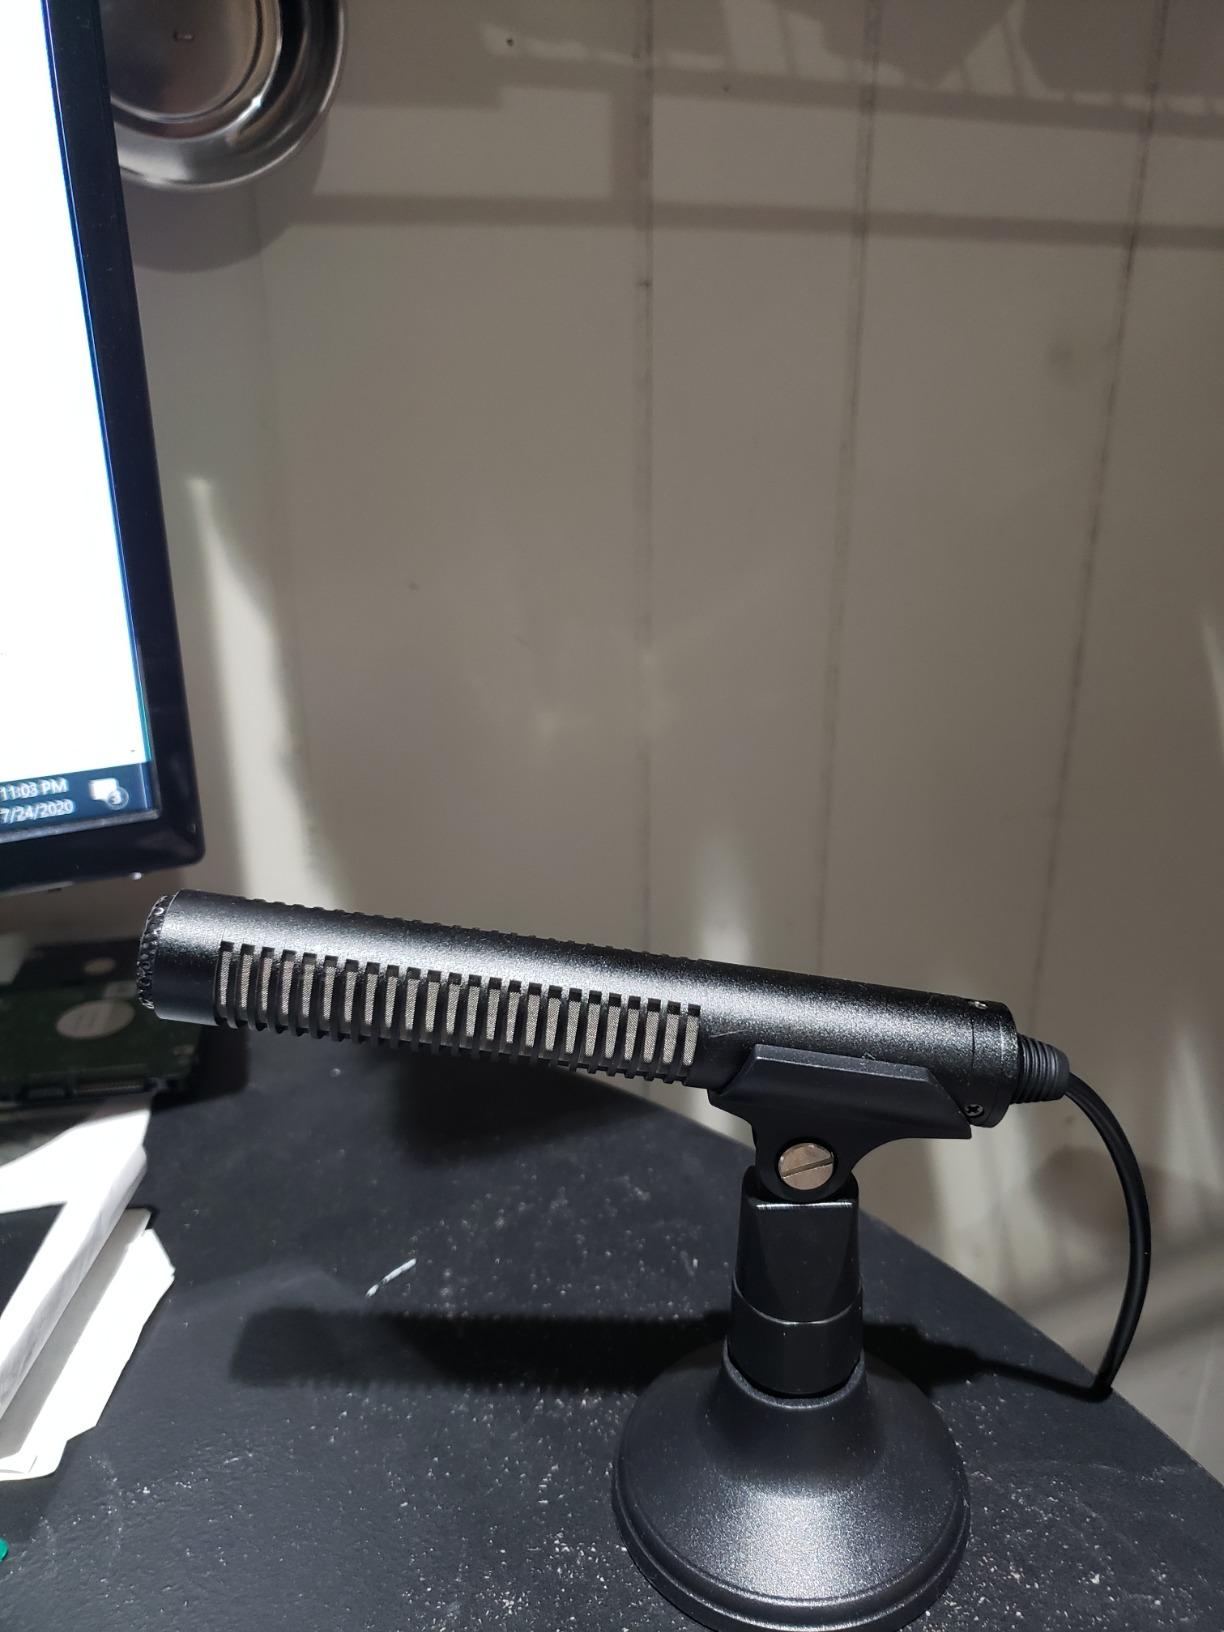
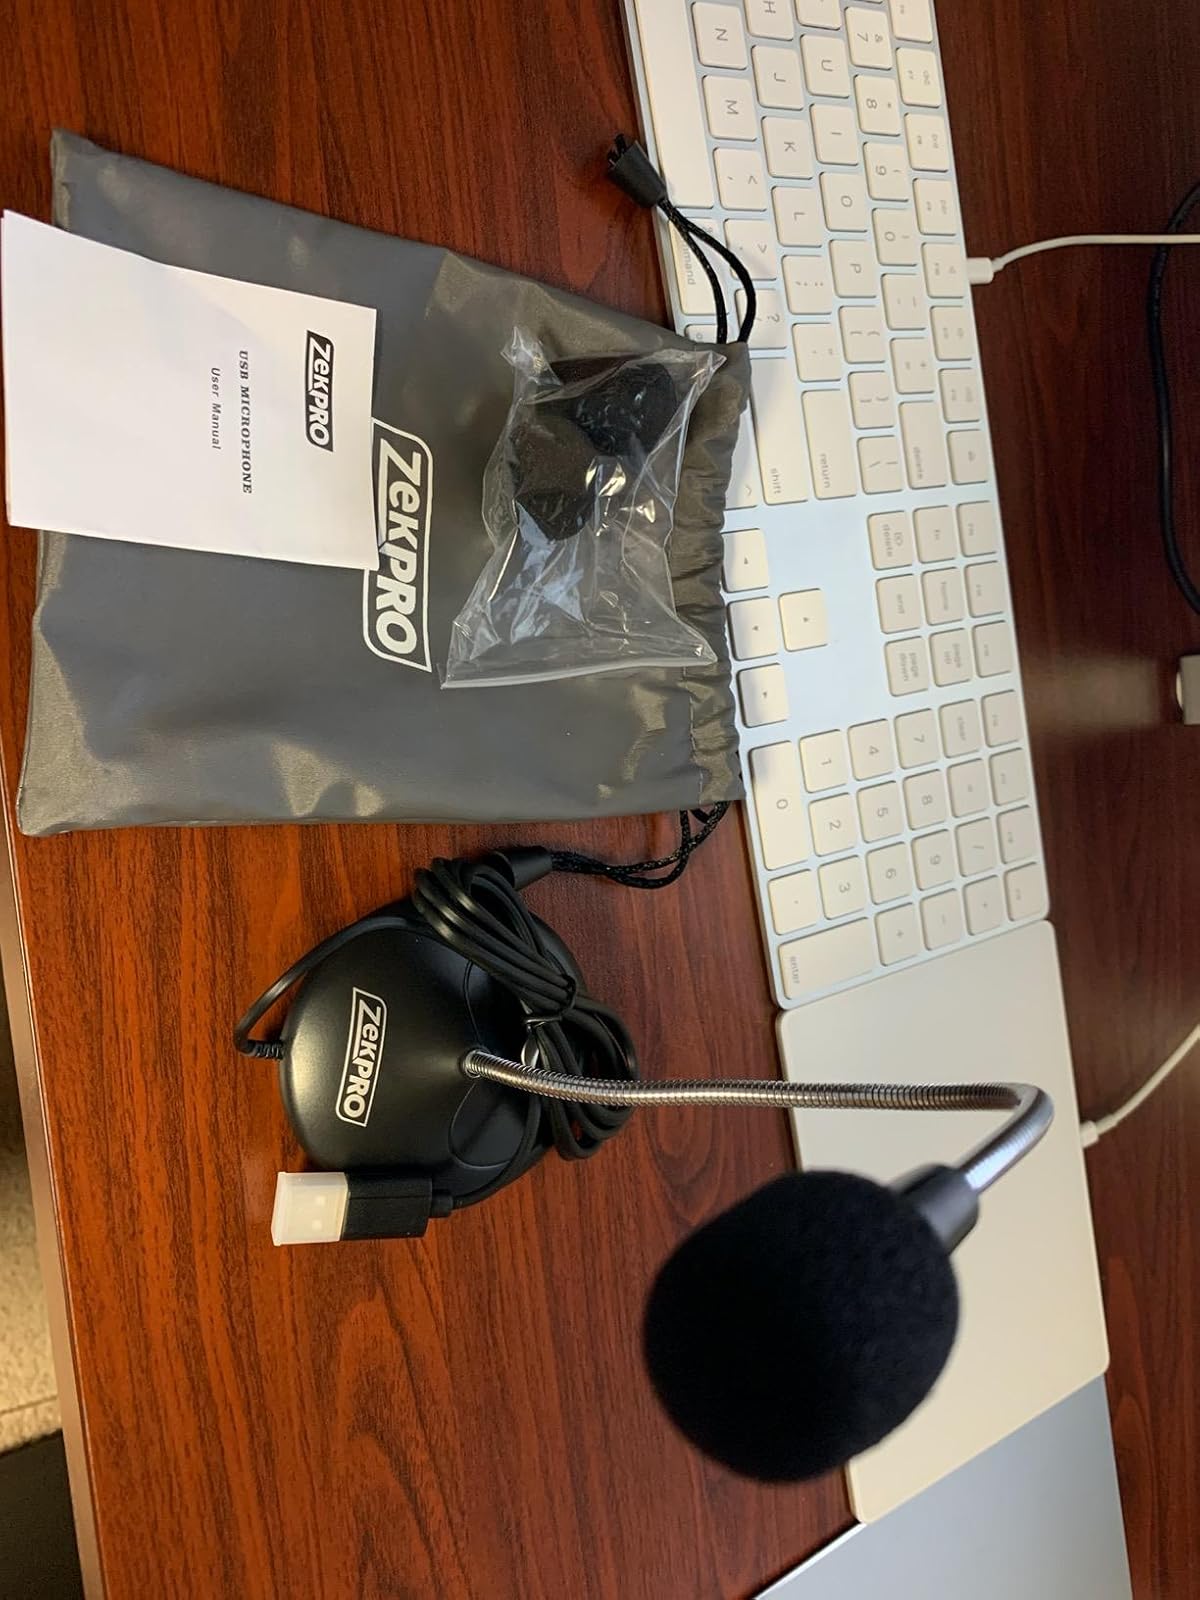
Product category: microphone
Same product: no